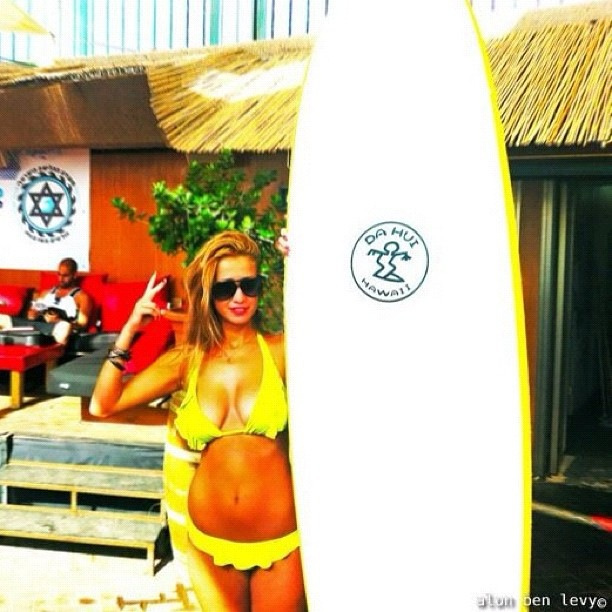
user: Given an image and a question. Answer the question in a short answer. Question: What was that cloth she is wearing worn for? Short Answer:
assistant: swim